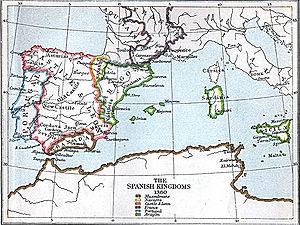
De nombreux peuples, au cours de l'histoire de la péninsule Ibérique, ont bâti leurs propres institutions politiques. Certaines ont disparu, d'autres ont évolué, de telle sorte qu'il est difficile de savoir comment et quand est né ce que l'on appelle l'Espagne. Cet article expose les théories les plus diffusées. Celles-ci peuvent se révéler contradictoires ; il est donc nécessaire d'en réaliser une lecture critique.
La dynastie nasride, Banû al-Ahmar, Banu Nazari, Nazarí en castillan, ou encore Nasari selon les orthographes, est une dynastie arabe fondée par Mohammed ben Naṣar, qui établit son pouvoir sur le royaume de Grenade en créant l'émirat de Grenade en 1237. Cet État doit sa subsistance à sa vassalité aux rois de Castille et d'Aragon, pour lesquels les Maures payent un tribut annuel. Cet émirat représente la dernière forme que prend le royaume de Grenade. Le « pays d'al-Andalûs » est alors réduit à portion congrue.
Le Trecento /ˌtreˈt͡ʃɛnto/ correspond au XIVᵉ siècle italien ; s'y déroule le mouvement appelé Pré-Renaissance. Le terme Trecento est également utilisée en histoire de la musique italienne pour désigner le courant de l'Ars nova italienne.
Les notions de bassin méditerranéen et de monde méditerranéen désignent les régions se trouvant autour de la mer Méditerranée. Ces régions méditerranéennes couvrent l'Europe du Sud, le Proche-Orient, et l'Afrique du Nord. Des critères culturels ou historiques permettent de délimiter la région méditerranéenne, mais surtout la présence d'un climat commun : le climat méditerranéen. La culture ou la civilisation méditerranéenne est alors définie par un héritage antique ou médiéval fort, lié aux civilisations gréco-romaine, judéo-chrétienne et islamique. Cette culture se matérialise dans l'alimentation par la prédominance des légumes, des fruits, du poisson et des dérivés du blé, de l'olivier et de la vigne ainsi que de l'élevage caprin et ovin.
En Chine, poursuite de la révolte des Turbans rouges, qui ravage également la Corée. La dynastie Ming prend le pouvoir en 1368. Après la perte de l'Iran, de la Transoxiane et de la Chine, l'Empire mongol est réduit en Asie à la Mongolie et au Mogholistan.
La première guerre civile de Castille a opposé les partisans de Pierre Iᵉʳ de Castille, dit Pierre le Cruel, à ceux d'Henri de Trastamare son demi-frère.
Charles II de Navarre, dit « Charles le Mauvais » est roi de Navarre de 1349 à 1387 et comte d'Évreux de 1343 à 1378. Il est le fils de Philippe III de Navarre et de Jeanne II, fille du roi de France et de Navarre, Louis X le Hutin.